All Three of Us

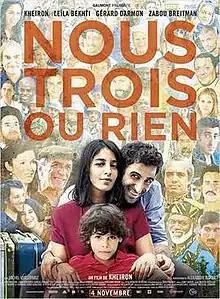
Theatrical release poster

All Three of Us (original title: Nous trois ou rien; also known as The Three of Us) is a 2015 French biographical comedy-drama film written, directed by and starring Kheiron in his directorial debut. The film also stars Leïla Bekhti, Gérard Darmon and Zabou Breitman. It was screened at the Tokyo International Film Festival where it won the Special Jury Prize. The film was nominated for the César Award for Best First Feature Film at the 41st César Awards.